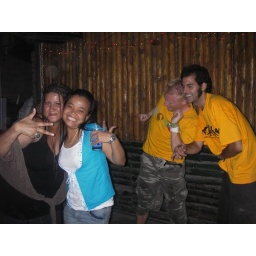
Jumping around in the tiger bar